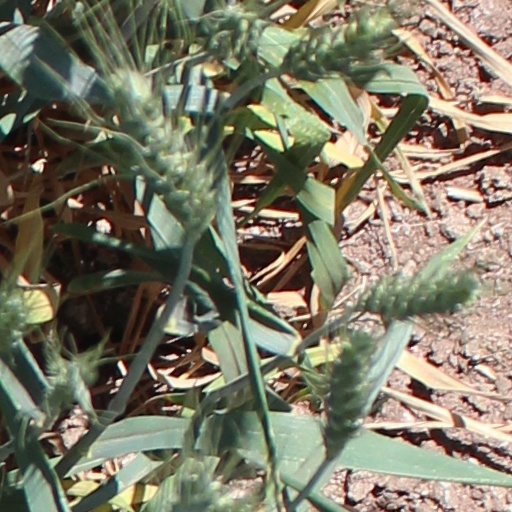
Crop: wheat